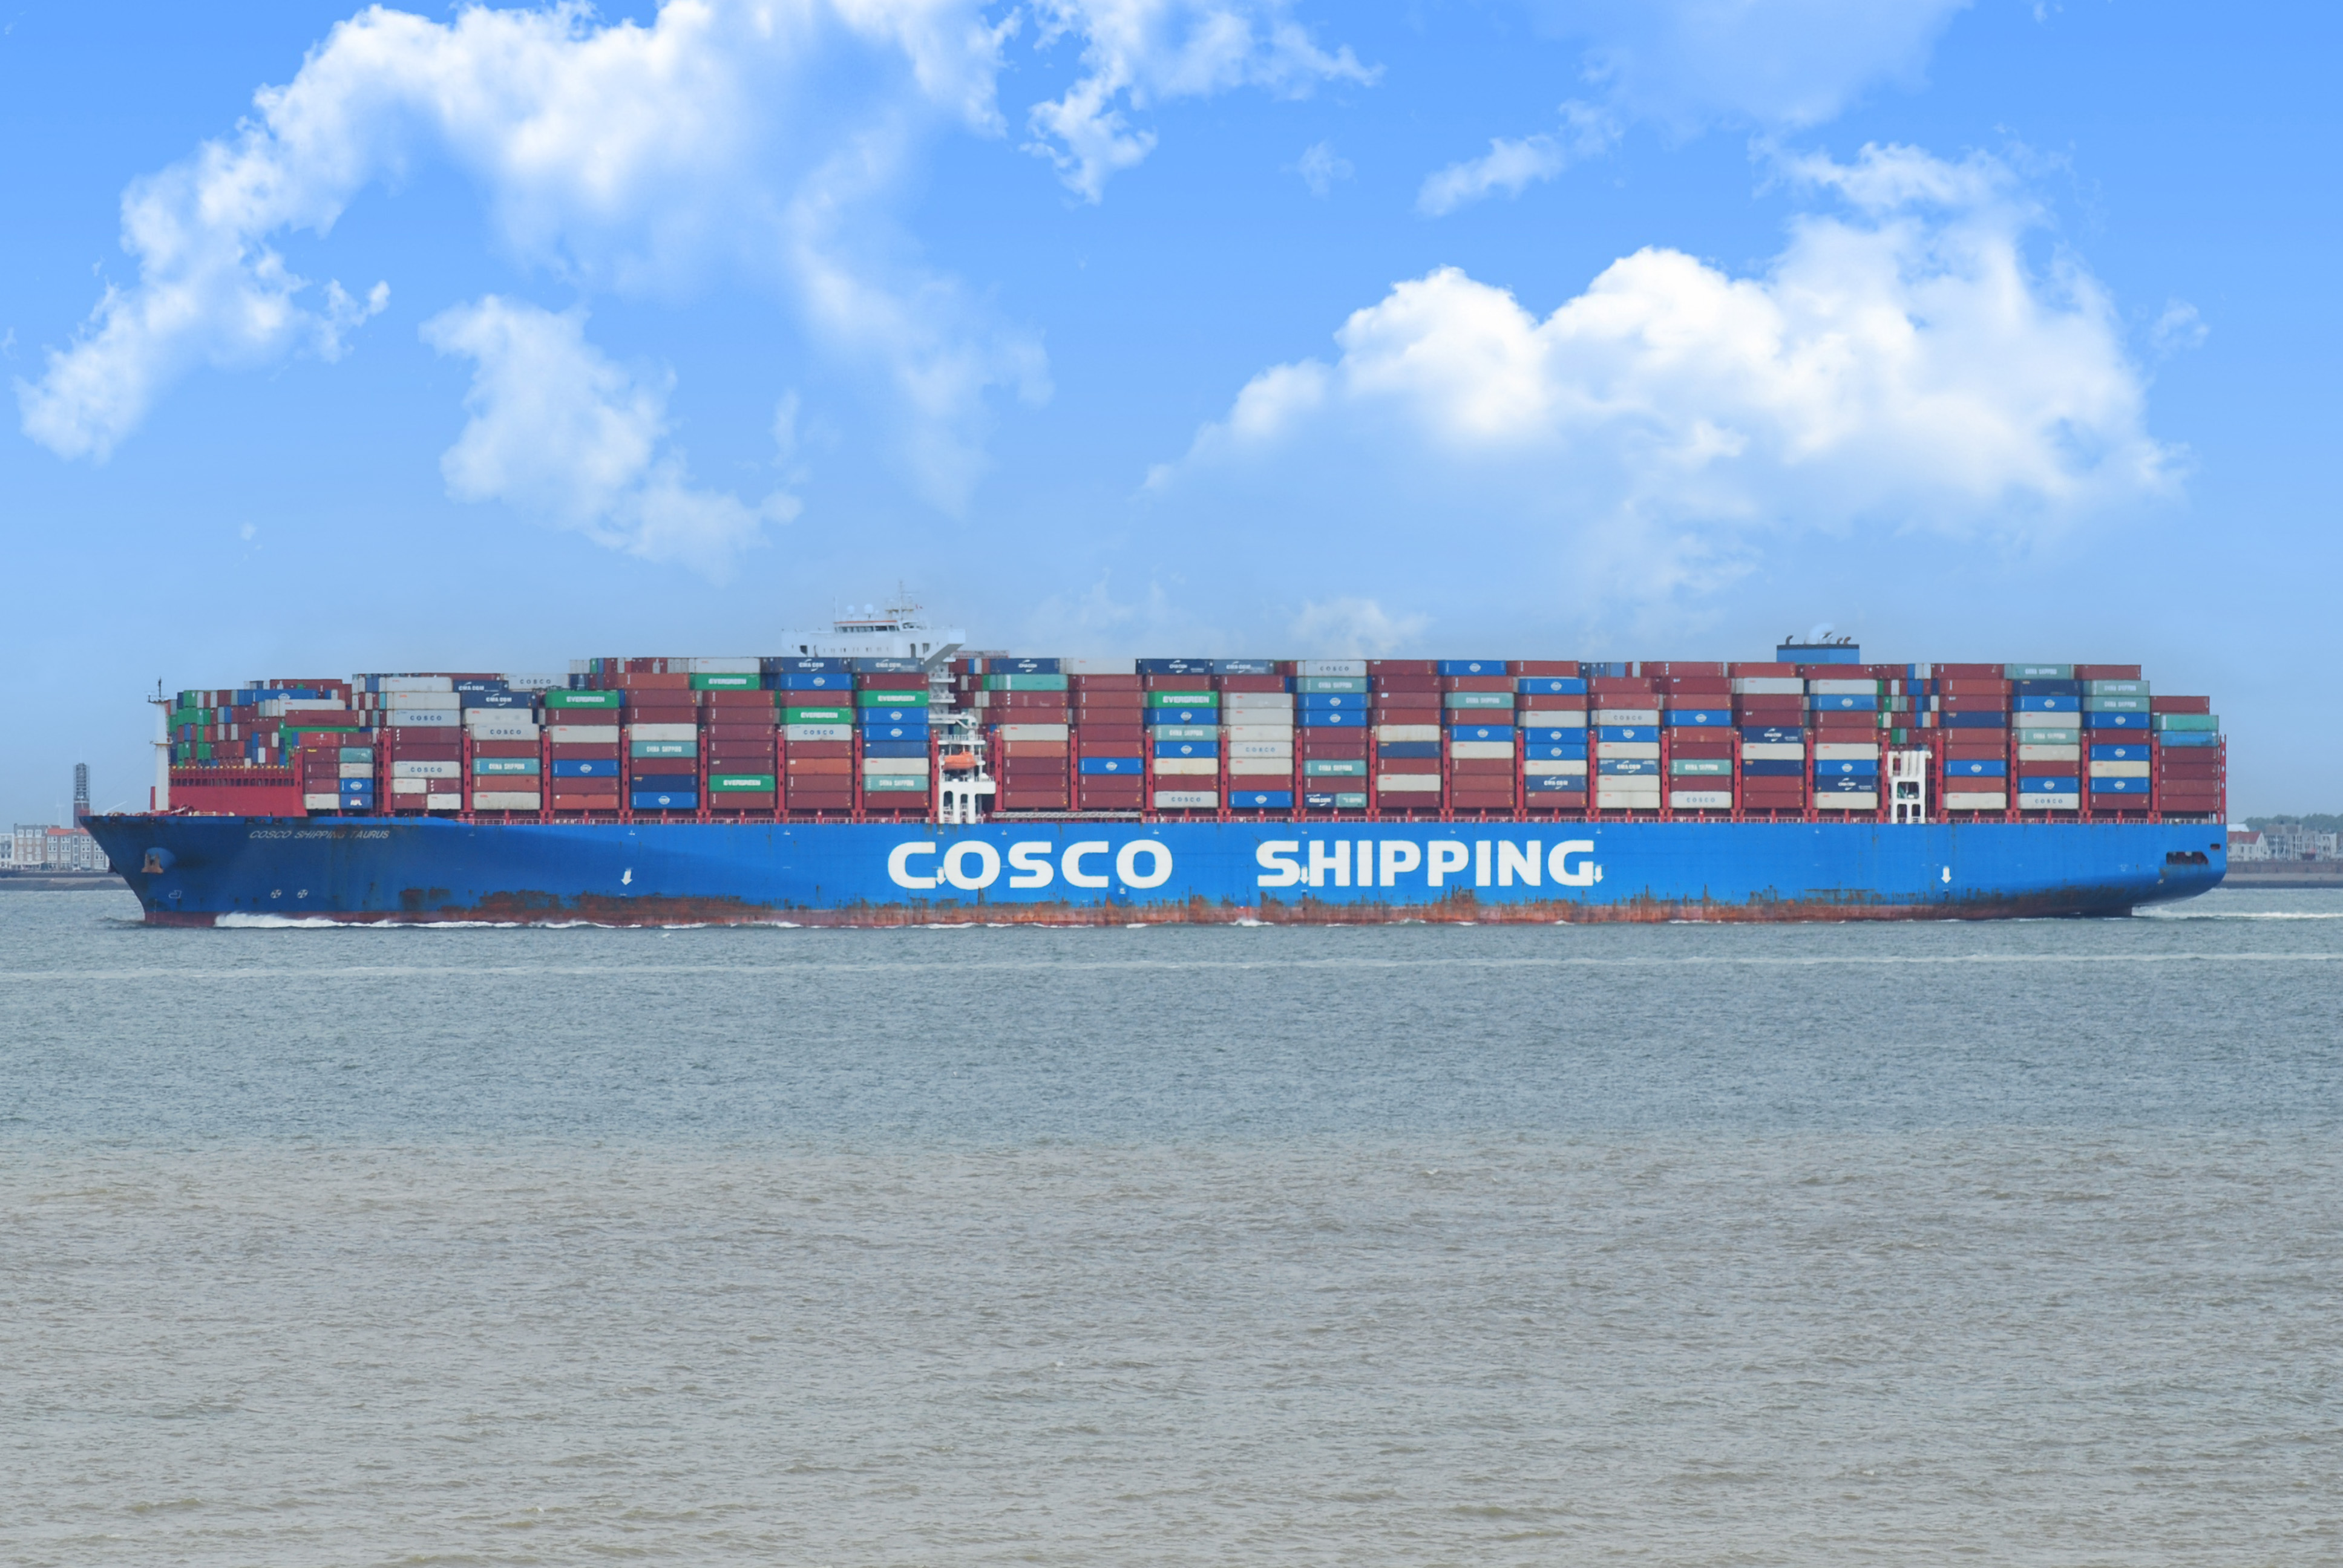
ship, water, sky, watercraft, cloud, boat, vehicle, naval architecture, fluid, shipping container, panamax, font, container ship, cargo ship, water transportation, liquid, Feeder ship, electric blue, channel, freight transport, rectangle, cargo, cumulus, transport, advertising